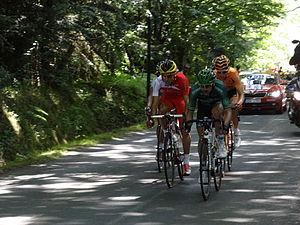
Tour de France 2013 à Paimpont. Le groupe de tête.
La 10ᵉ étape du Tour de France 2013 s'est déroulée le mardi 9 juillet 2013. Elle part de Saint-Gildas-des-Bois et arrive à Saint-Malo.